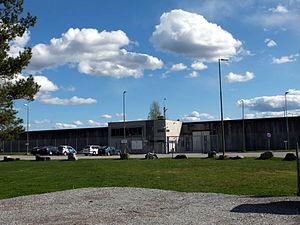
La prison Ullersmo est une prison norvégienne située dans le village d'Hølen dans la municipalité d'Ullensaker dans la comté d'Akershus. Elle fut ouverte en 1970. Elle est utilisée pour des prisonniers à long terme provenant de toute la Norvège. Elle a de l'espace pour 205 occupants. Elle contient une infirmerie, des ateliers pour la mécanique et pour la charpenterie ainsi qu'une école.